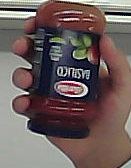
Product: barilla_pomodoro